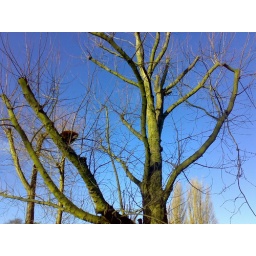
red panda in a tree